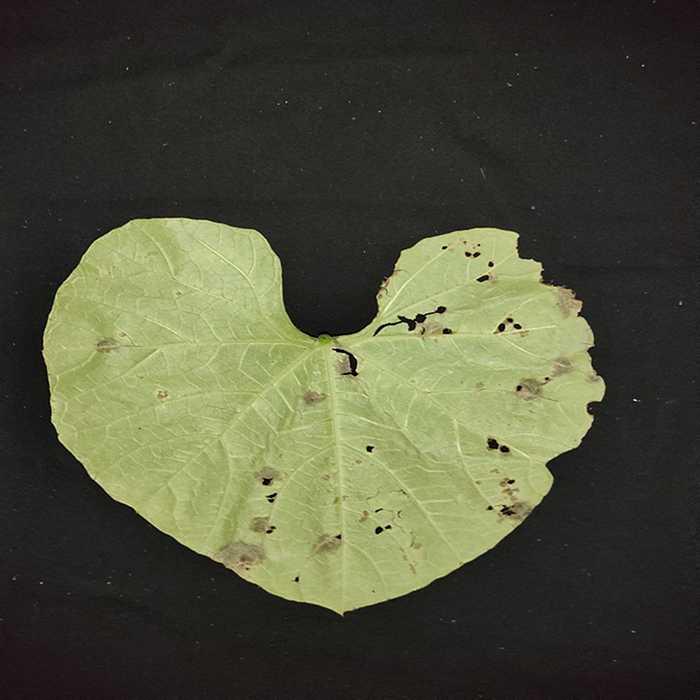
Plant: Bottle gourd
Label: Anthracnose